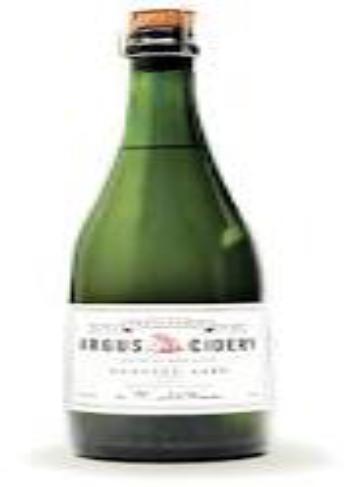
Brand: Argus Cider
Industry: Food